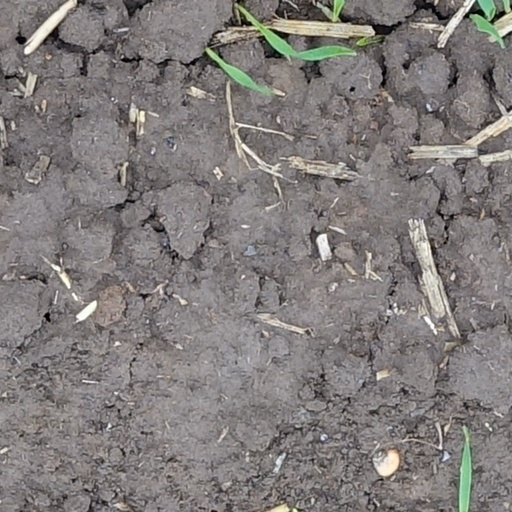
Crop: wheat